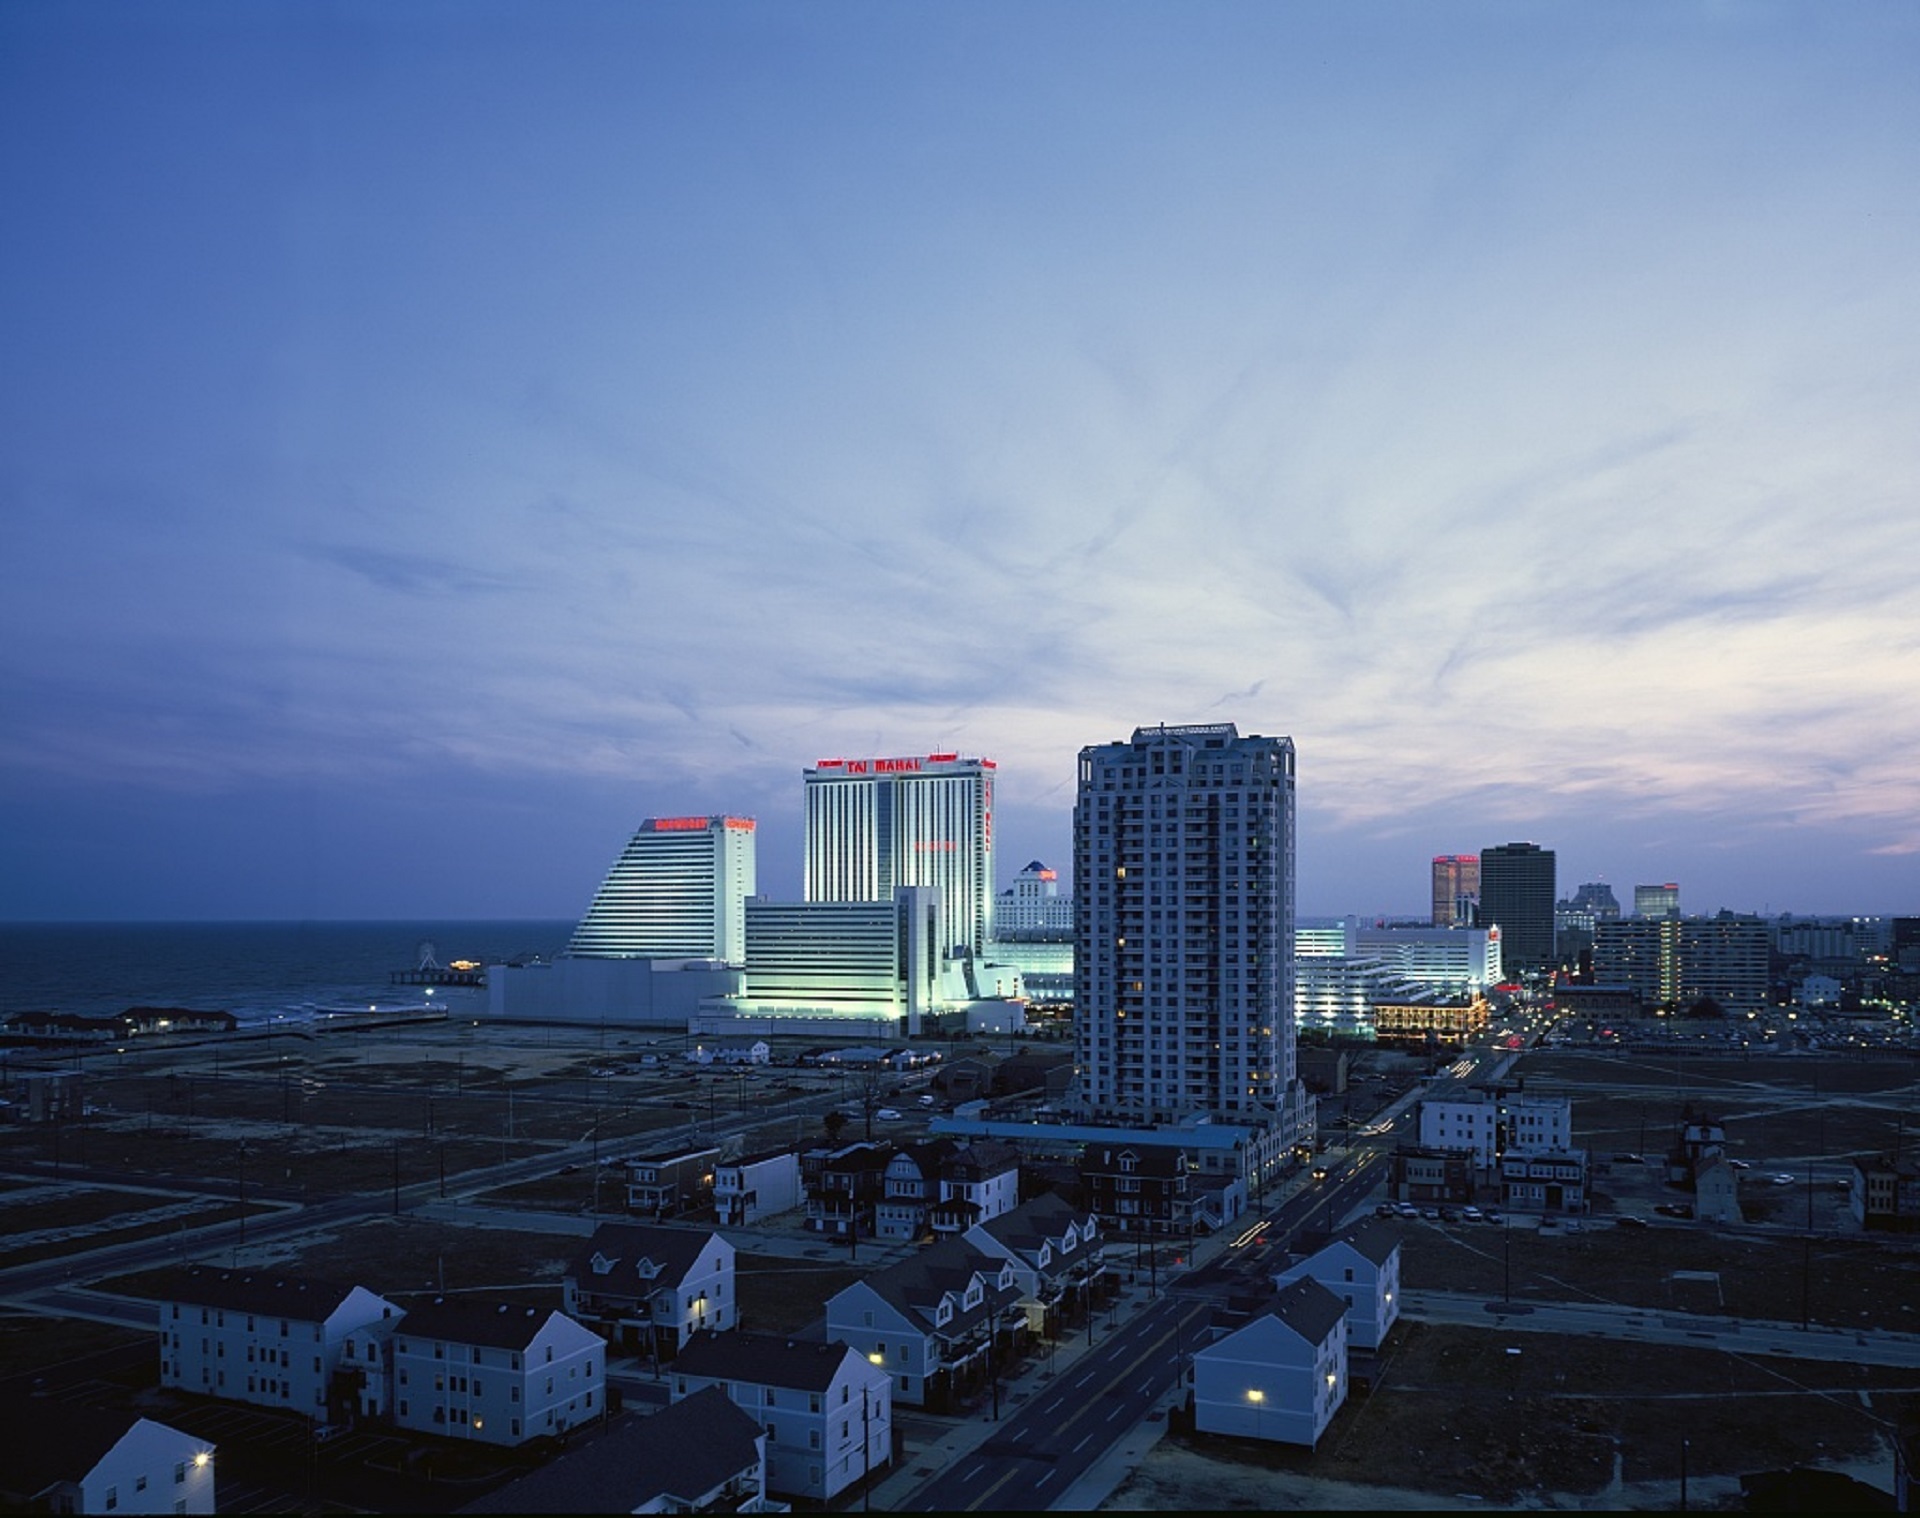
sea, water, horizon, architecture, sky, sunset, skyline, morning, shore, view, dawn, city, skyscraper, urban, cityscape, downtown, travel, dusk, evening, reflection, tower, usa, landmark, tower block, lights, buildings, scene, metropolis, new jersey, atlantic city, urban area, human settlement, atmosphere of earth, metropolitan area